Kai Böcking

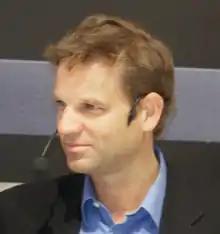
Böcking in 2008

Kai Böcking (born 3 August 1964) is a German television presenter.